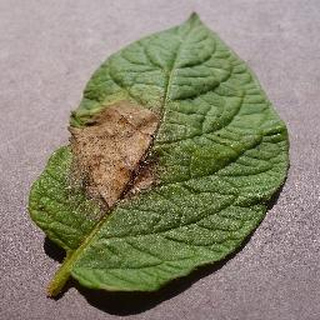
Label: potato_late_blight